Havering hoard

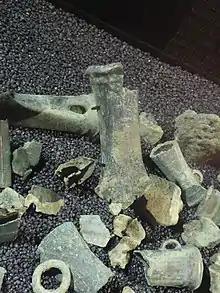
Havering bronze-age hoard 3

The Havering hoard was found at four locations (hoards 1 to 4) within a large enclosure ditch. It is believed that the 453 separate objects in the hoard had been deliberately placed at these locations. The hoard weighed in total and included swords, socketed axe heads, spear heads, knives, daggers, woodwork tools, metalworking tools, ingots, and other items. There was also a pair of terret rings, used to prevent the reins from tangling on bronze-age carts, which have previously only been found in France. Apart from a small number of bracelets, one of which was determined to have come from north-western France, there was relatively little jewellery. Some of the axes are from continental Europe and the copper ingots are possibly from the Alps. These finds indicate the area had extensive links to the Continent during the Bronze Age.